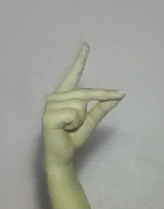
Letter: ta